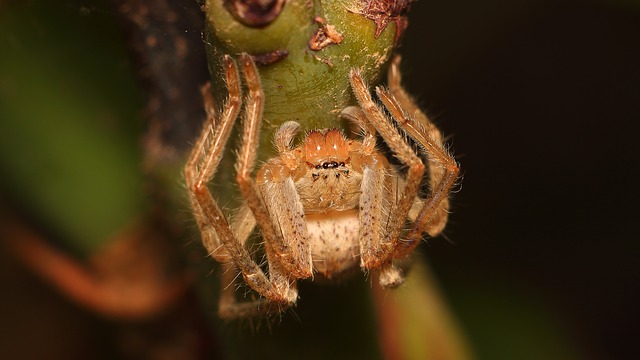
Label: spider